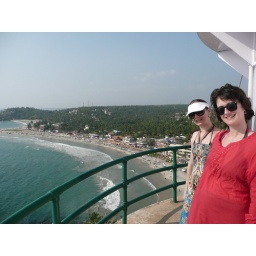
looking over kovalam beach from the top of the lighthouse